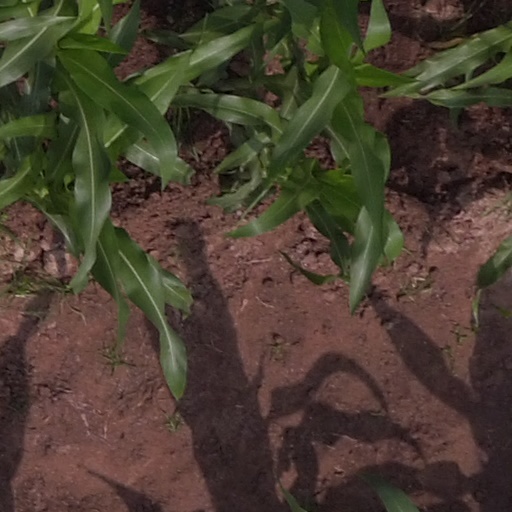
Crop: maize; corn